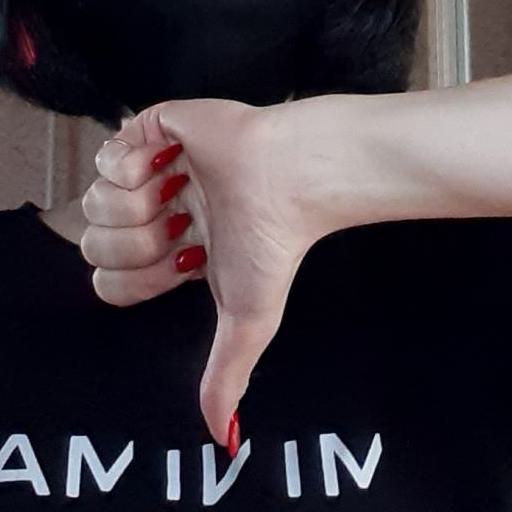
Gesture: dislike